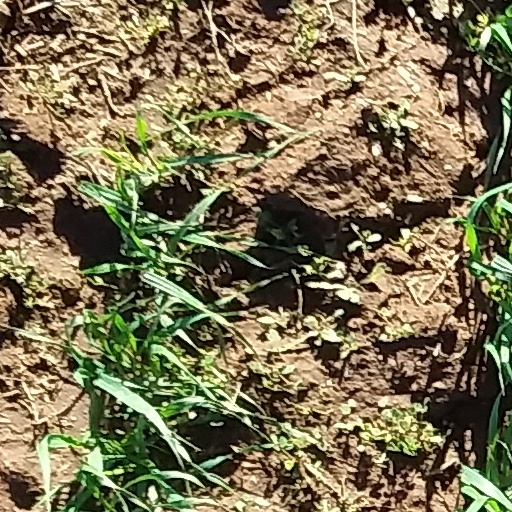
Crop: wheat